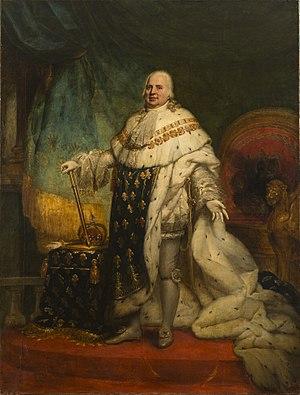
Copie d'après un original destiné au roi d'Angleterre, exposé en 1819
Jean-Baptiste Paulin Guérin, né à Toulon le 25 mars 1783 et mort à Paris le 19 janvier 1855, est un peintre français.
Un manteau royal, ou plus simplement un manteau, est un vêtement normalement porté par les empereurs, les rois ou les reines en tant que symbole de l'autorité. Lorsqu'ils sont portés lors d'un couronnement, de tels manteaux peuvent être appelés des manteaux de couronnement. Beaucoup de princes portent aussi un tel manteau. Parfois, les manteaux ne sont portés qu'une seule fois, mais dans d'autres cas, ils peuvent être portés ou utilisés à d'autres occasions, comme lors de l'ouverture d'une session de la législature du pays. Les manteaux occupent également une place importante dans les portraits et les œuvres d'art mettant en scène des monarques et des princes.